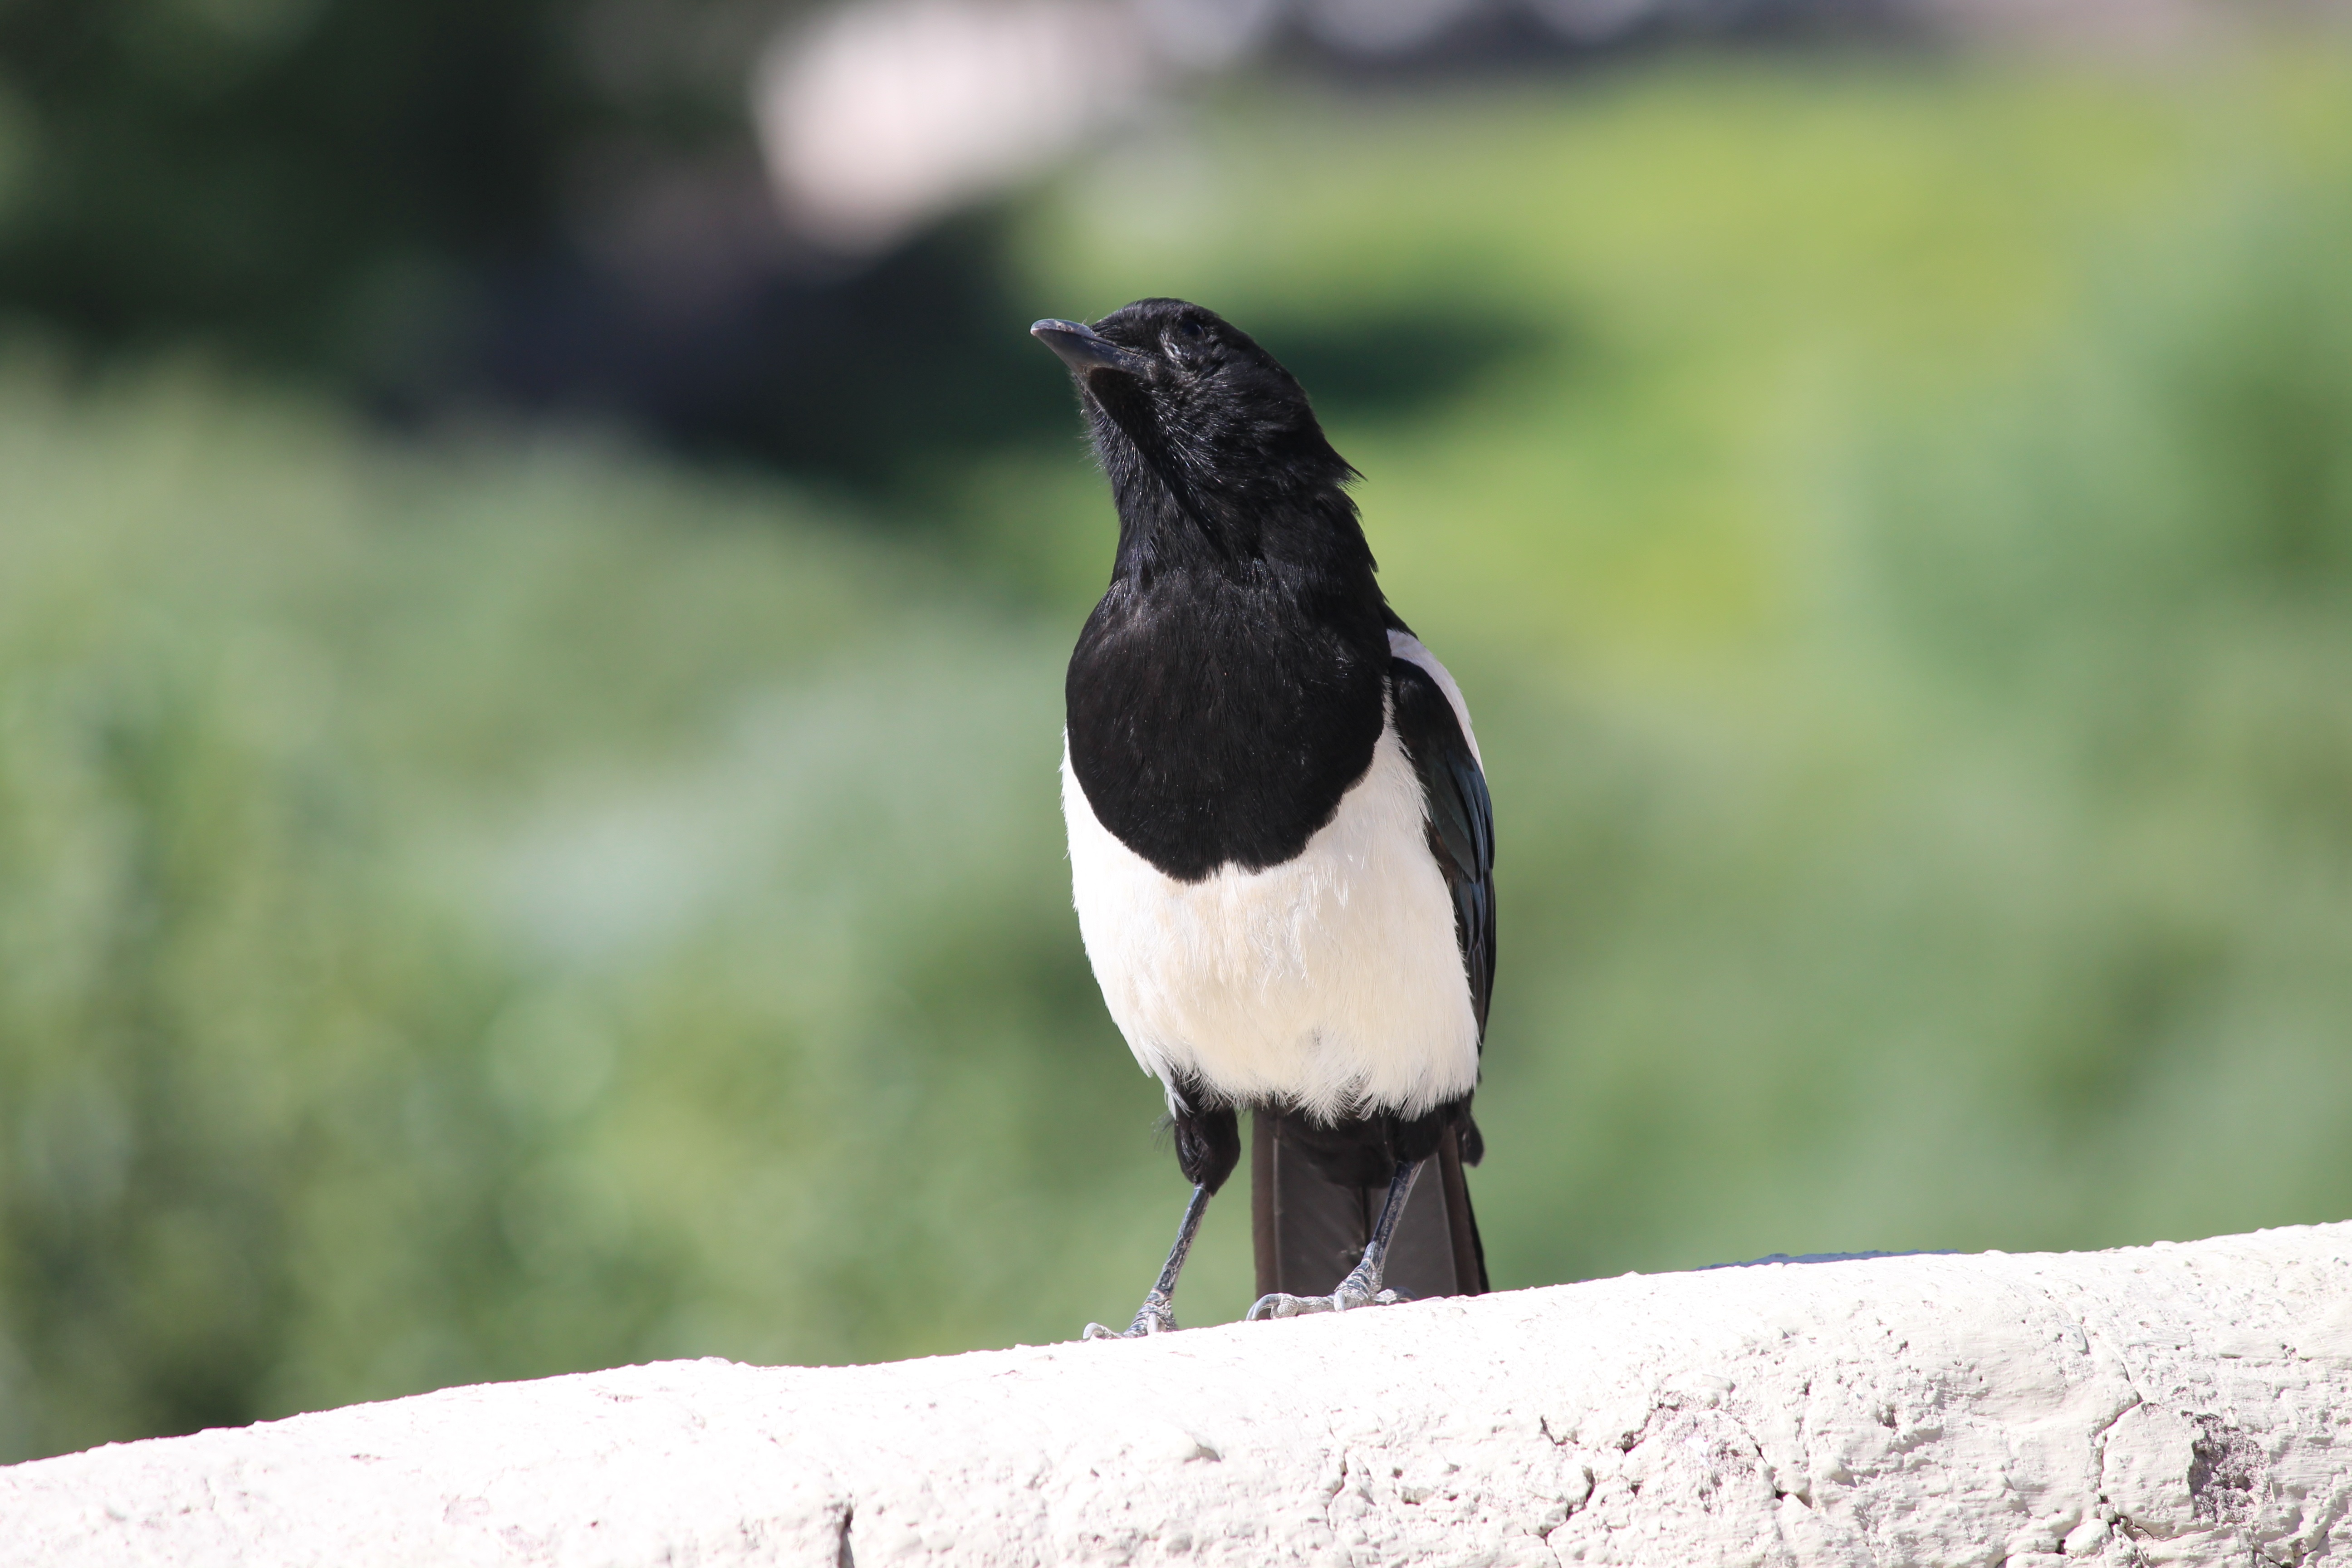
landscape, nature, mountain, bird, white, hill, wildlife, green, beak, buddhist, buddhism, asia, black, fauna, crow, monastery, vertebrate, india, magpie, himalaya, ladakh, leh, kashmir, eurasian magpie, perching bird, crow like bird